Pittsburgh Law Enforcement Memorial

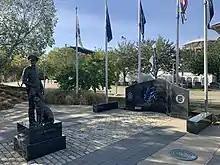
The memorial in October 2020

The Law Enforcement Officers Memorial of Allegheny County is a monument to Allegheny County, Pennsylvania's law enforcement community in honor of fallen officers of both the Pittsburgh Police and suburban departments.